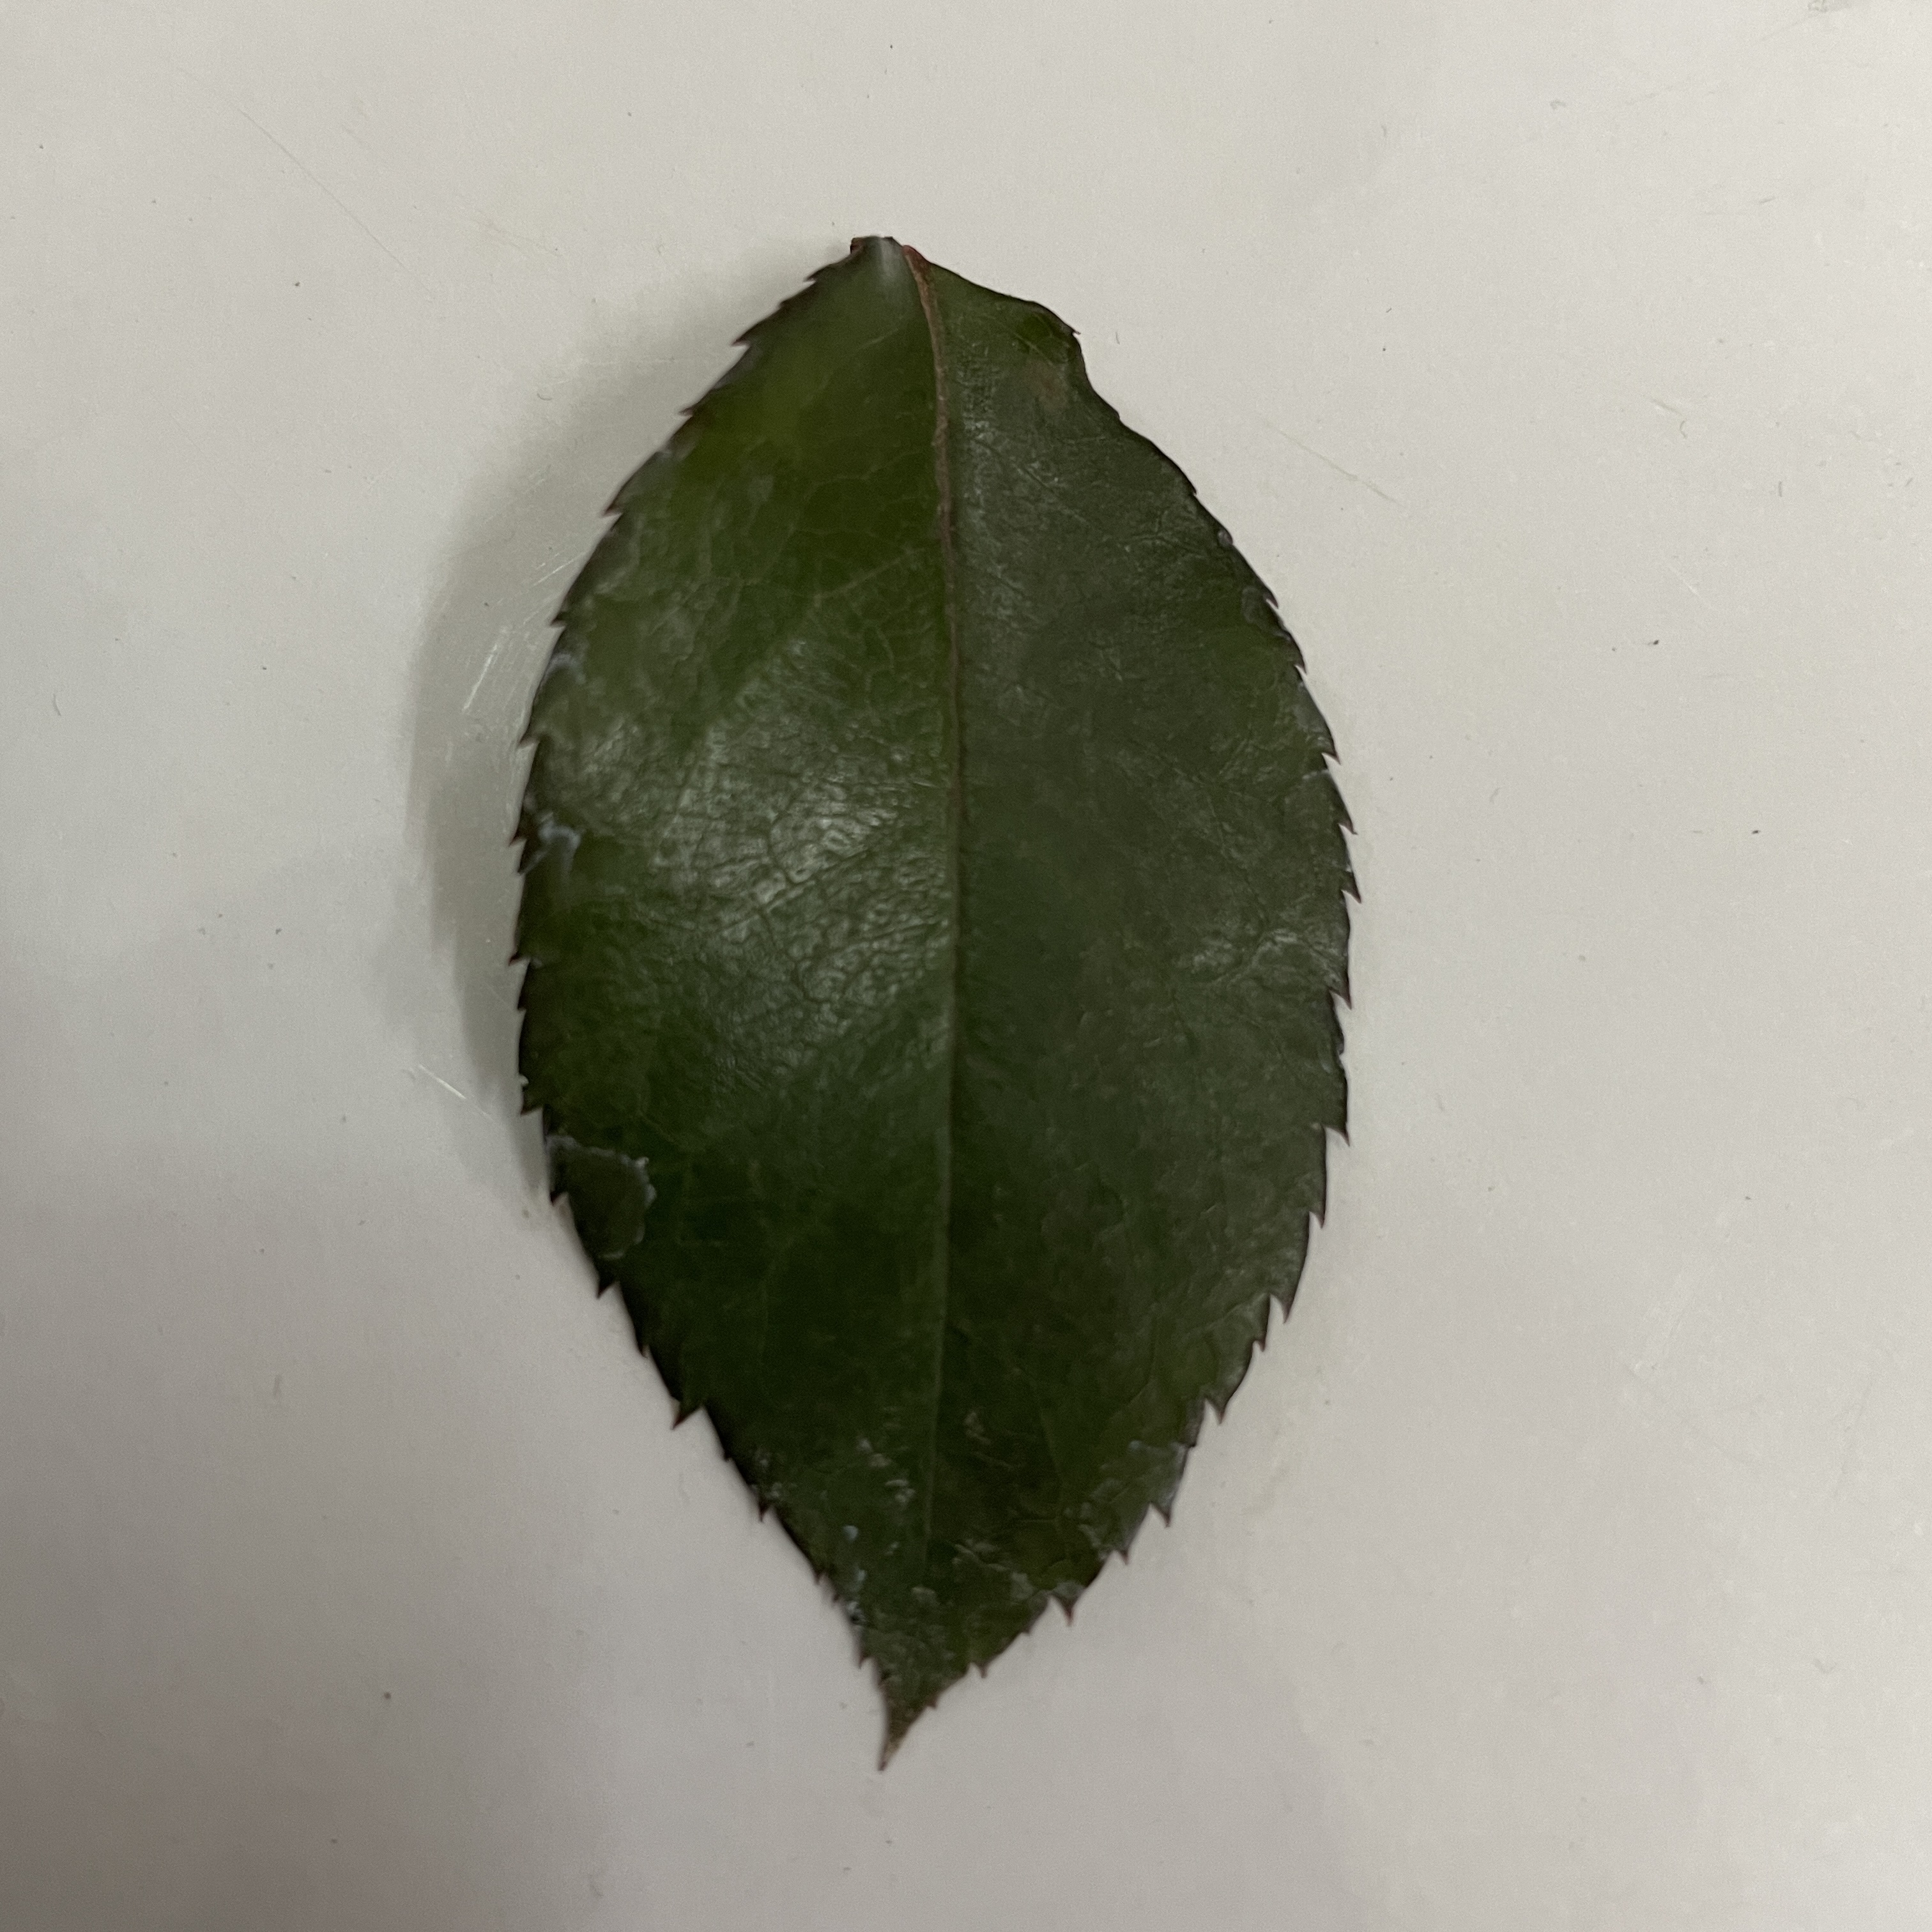
Label: Healthy Leaf